Else Breen

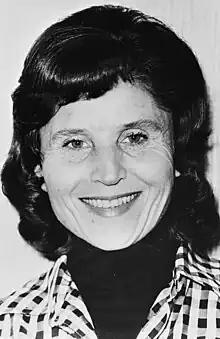
Breen in 1978

Else Breen (15 March 1927 – 12 June 2025) was a Norwegian children's writer, novelist and literary scientist.